Kangaroo Point Rovers FC

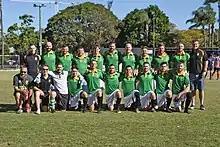
Our 1st team pose for a photo in our heritage kit before taking the field to face Bardon Latrobe. 12/08/2018

Kangaroo Point Rovers FC is an Australian football (soccer) club from Brisbane, Queensland. The club was formed in 1996 and currently fields first and reserve/u23 grade teams in Football Queensland Premier League 5 − Metro competition, and competes in the Men's City League and the Brisbane Women's competitions.